Lomandra multiflora

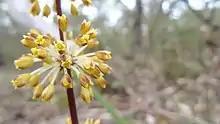
"Lomandra mutliflora" male flowers

"Lomandra multiflora’s" staminate inflorescence, which is the closely grouped arrangement of the male flowers, is around 50–60 cm tall with whorled branches between 2 and 5.5 cm. The flowers are a greenish yellow colour with 6 tepals, the 3 outer tepal are around 1 mm long and 0.7–0.8 mm wide, the 3 inner tepals are approximately 0.8 mm long and 0.5 mm wide and thicker than the outer tepals. The pistillate inflorescence, which is the female flower, is unbranched and around 28–30 cm long. The clusters of flowers in whorls of up to 6 is measured to be up to 7.5mm long. The 3 outer tepals are around 3.1mm long and 2.9mm wide, the inner 3 tepals are 2.5 mm long and 1.5 mm wide.